Nagare-zukuri

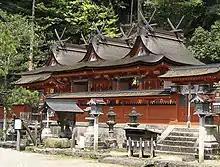
The "honden" at Uda Mikumari Shrine Kami-gū is made of 3 joined "Kasuga-zukuri" units

While superficially completely different, the "nagare-zukuri" style actually shares an ancestry with the second most popular style in Japan, the "kasuga-zukuri".